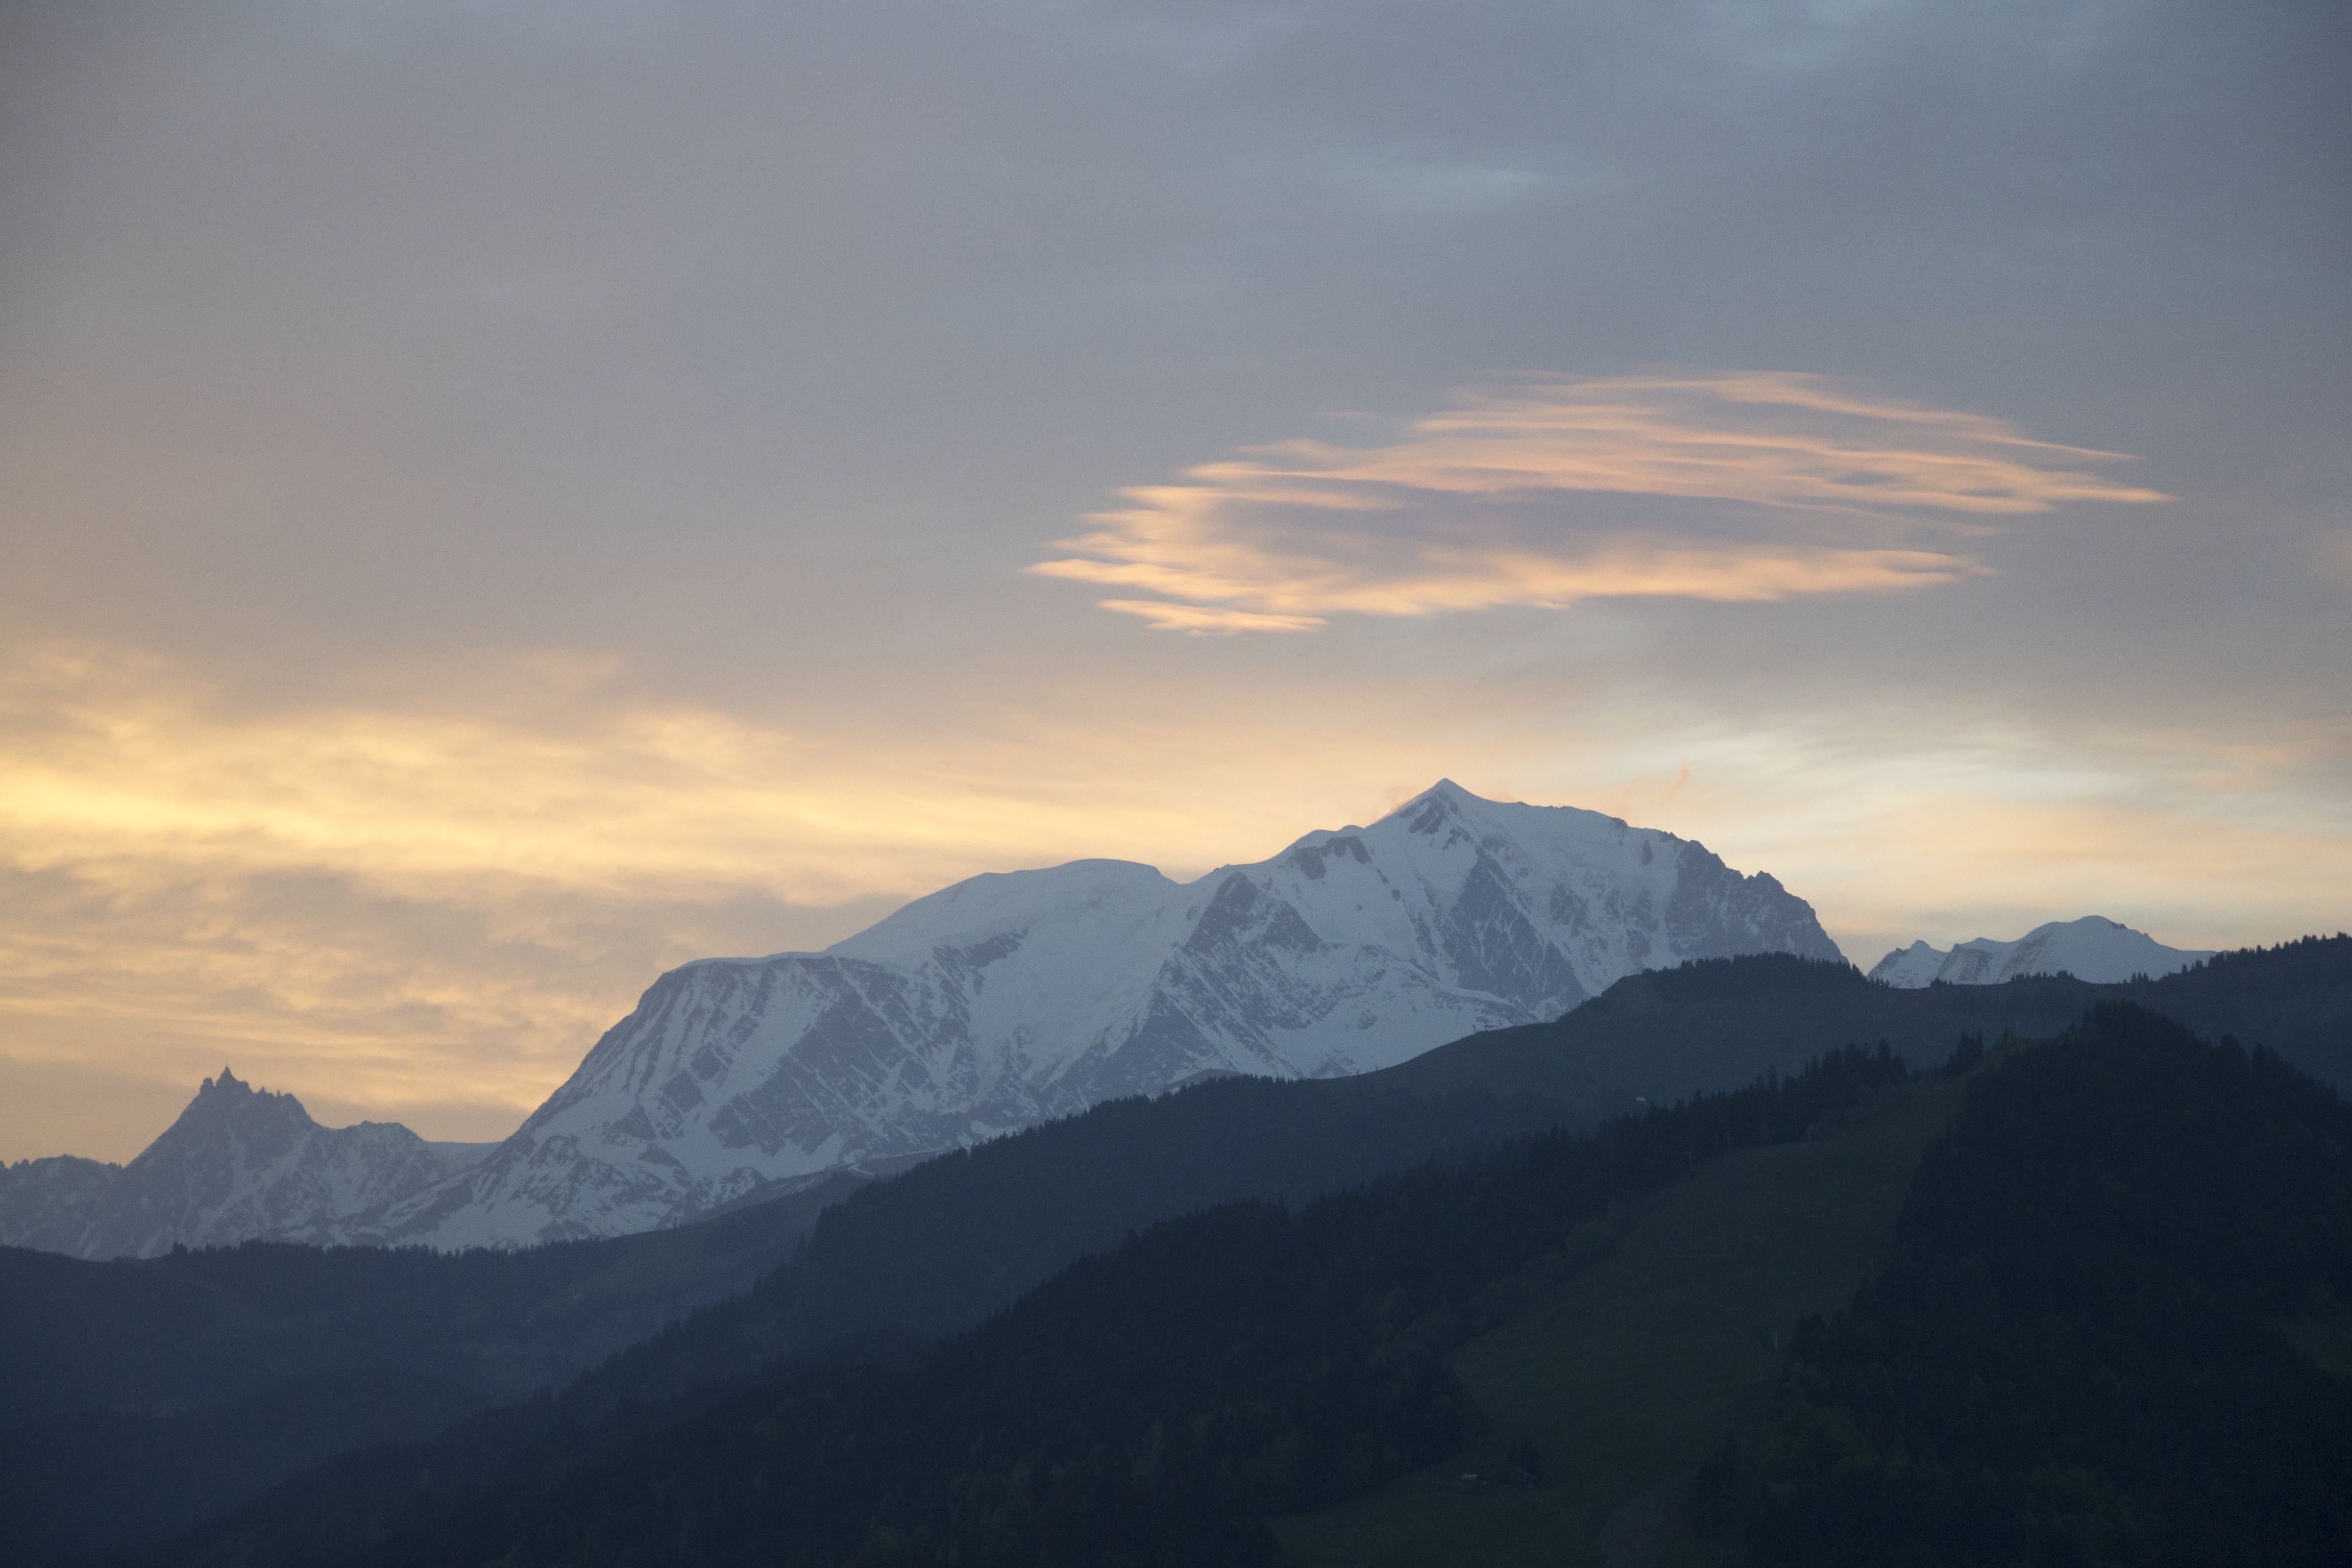
nature, horizon, mountain, snow, cloud, sky, sunrise, sunset, sunlight, morning, hill, dawn, mountain range, dusk, ridge, summit, mont blanc, alps, plateau, landform, geographical feature, atmospheric phenomenon, mountainous landforms